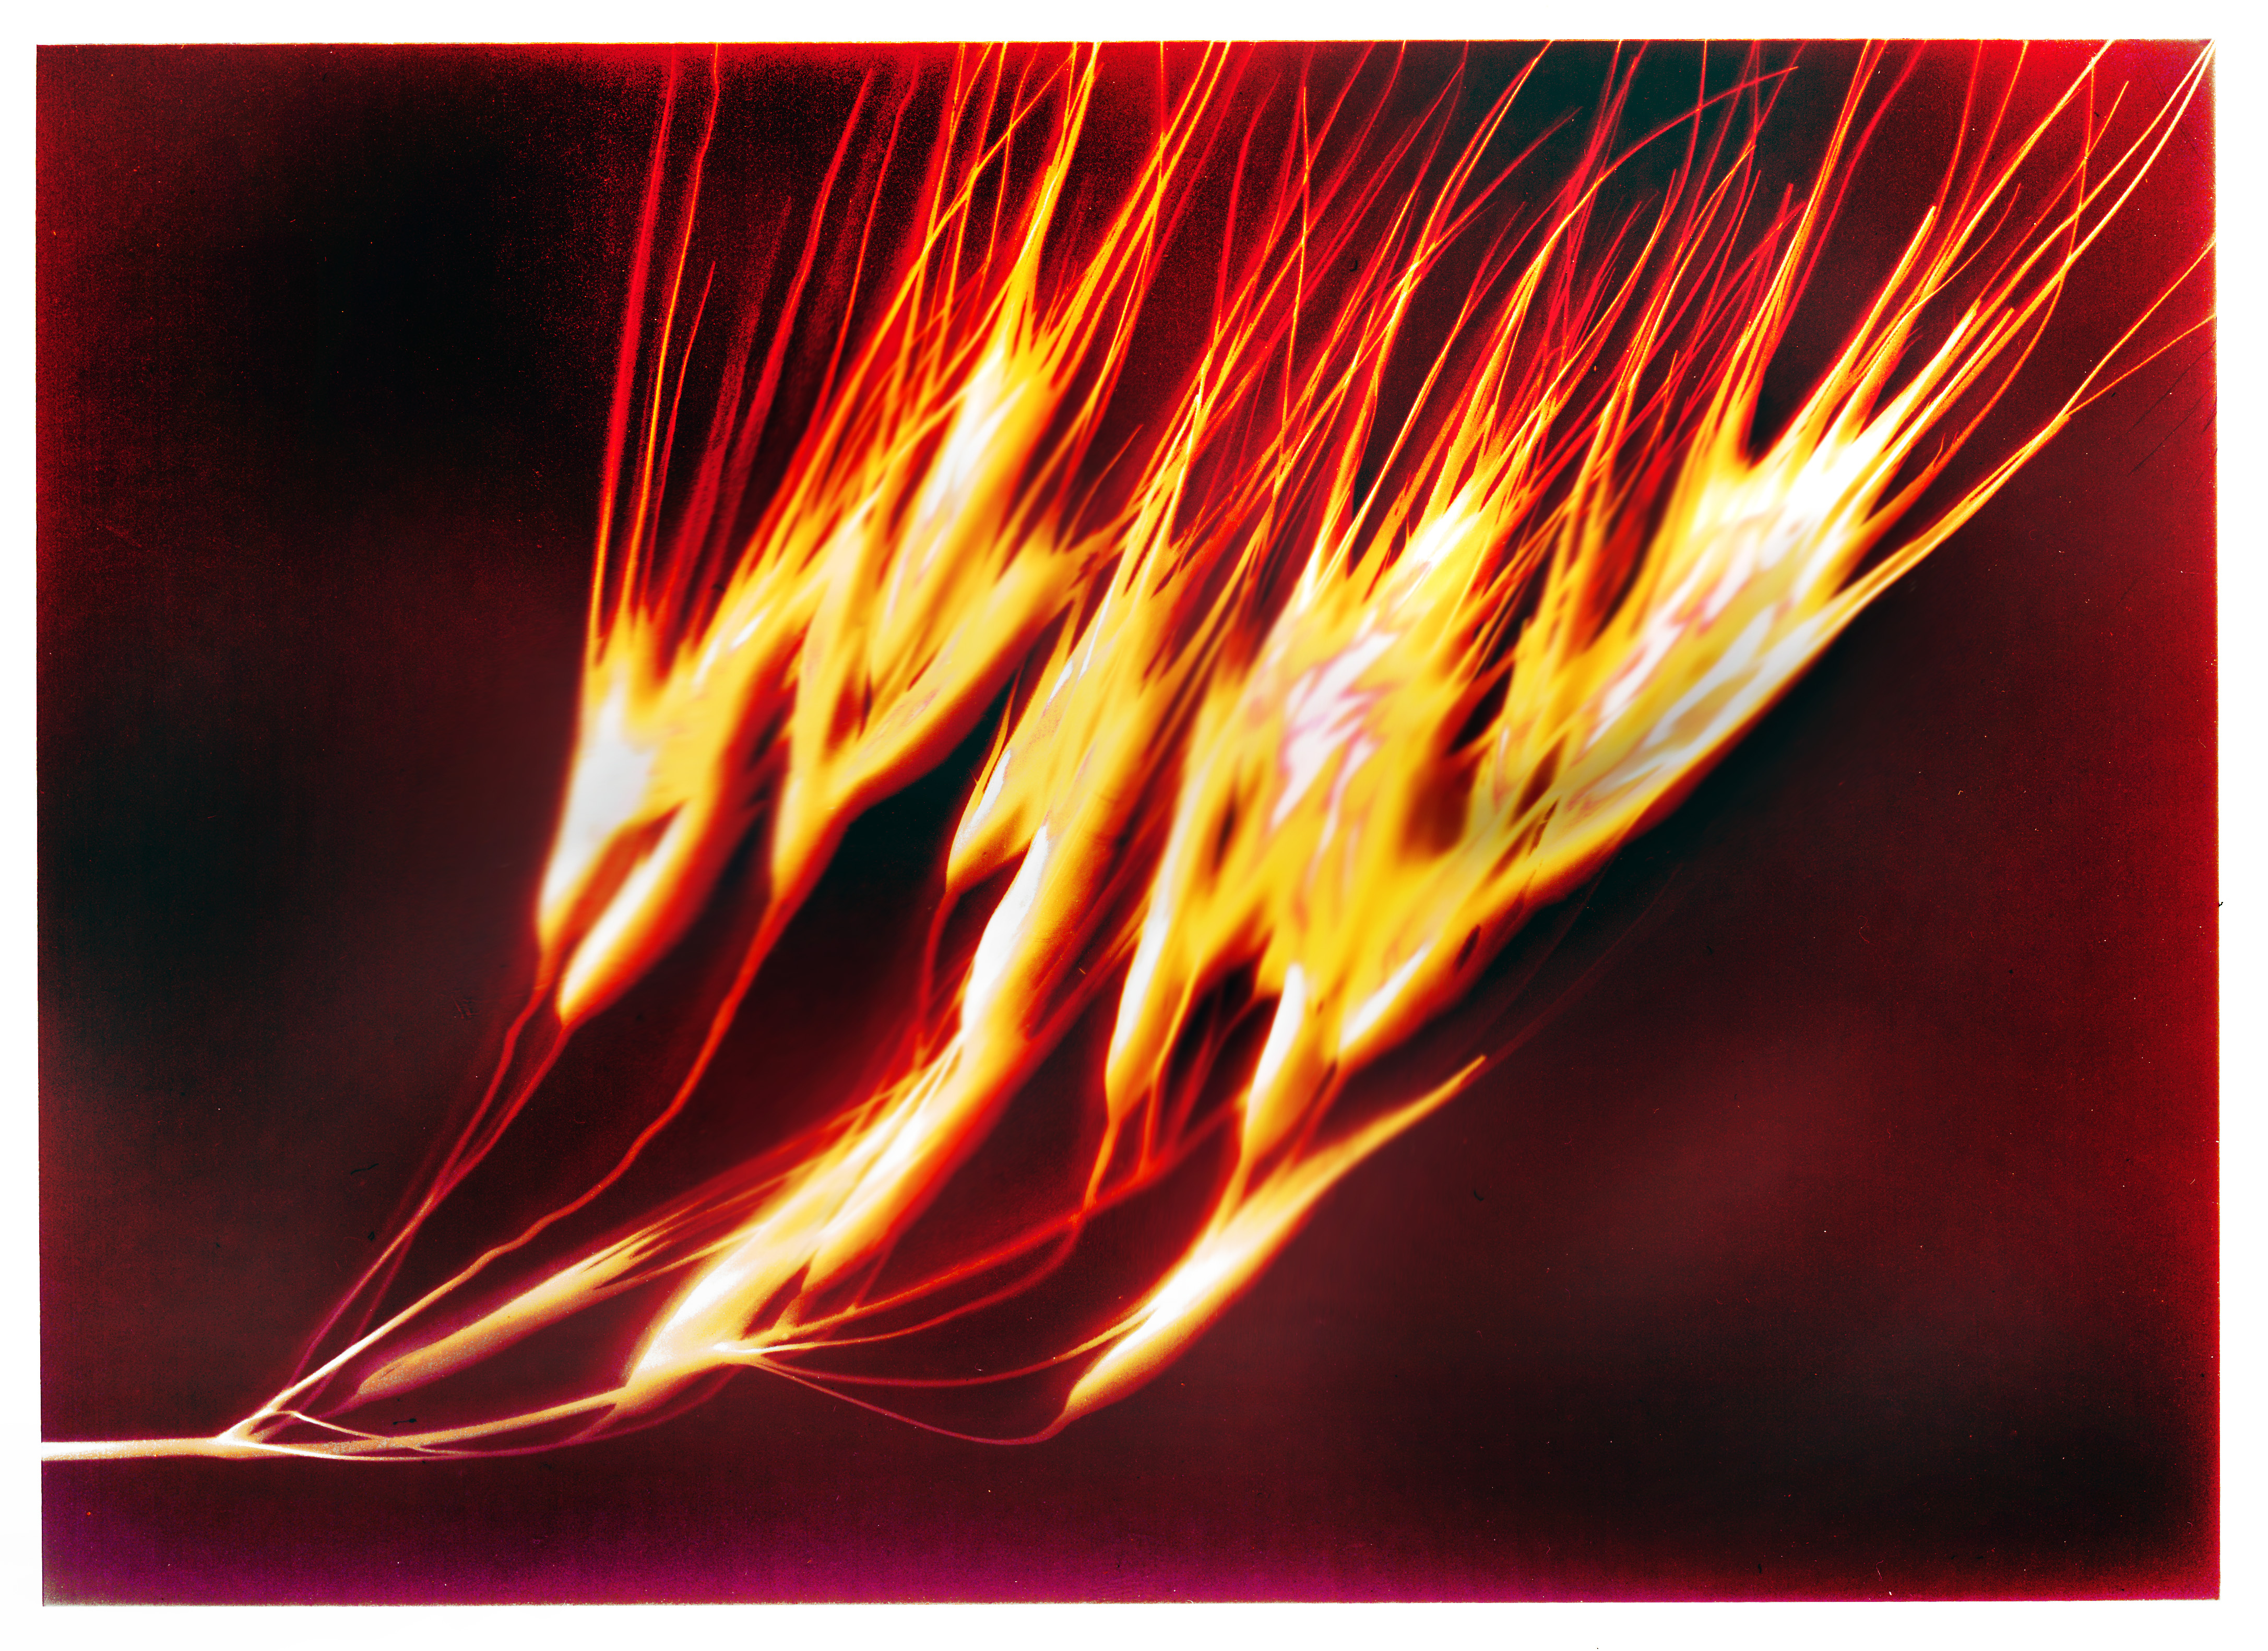
light, red, flame, fire, font, lumenprints